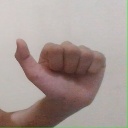
अक्षर: त